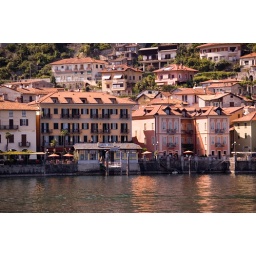
We stayed in the large yellow hotel, the balcony second from the left at the top was ours!